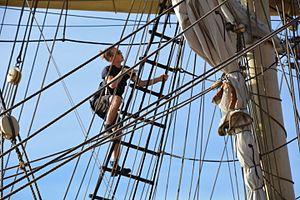
Le Tre Kronor est un brick à coque bois, lancé en 2008 comme navire-école. Il sera l'ambassadeur de la ville de Stockholm.